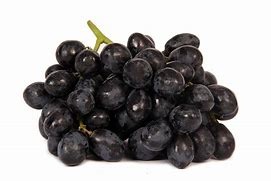
Label: grape